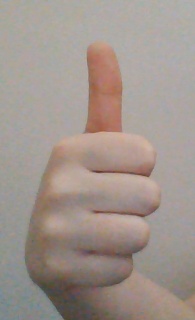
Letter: aleff